Motorcycle chariot racing

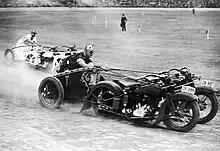
Motorcycle chariot racing 1936 in Australia.

Motorcycle chariot racing is a motor sport that combines motorcycle racing and chariot racing.